House of Zhao

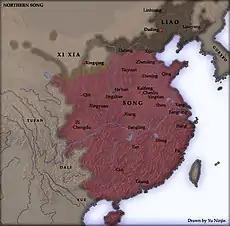
Map of Song

The House of Zhao was the imperial clan of the Song dynasty (960–1279) of China.